History of Uzbekistan

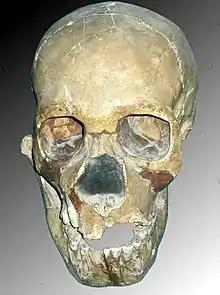
Skull of Teshik-Tash Neanferthal child

In 1938 A. Okladnikov discovered the 70,000-year-old skull of an 8- to 11-year-old Neanderthal child in Teshik-Tash in Uzbekistan. After this Central Asia was occupied by the Scythians, Iranian nomads who arrived from the northern grasslands of what is now Kazakhstan sometime in the first millennium BC. These nomads, who spoke Iranian dialects, settled in Central Asia and began to build an extensive irrigation systems along the rivers of Central Asia and built cities such as Bukhara (Bukhara) and Samarqand (Samarkand), these places became extremely wealthy points of transit of the Silk Road between China and Europe, and became centers of government and culture.